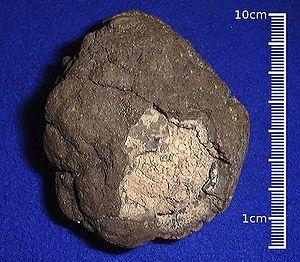
Un minerai est une roche contenant des minéraux utiles en proportion suffisamment intéressante pour justifier l'exploitation, et nécessitant une transformation pour être utilisés par l'industrie. Par extension, le terme « minerai » peut également désigner directement les minéraux exploités.